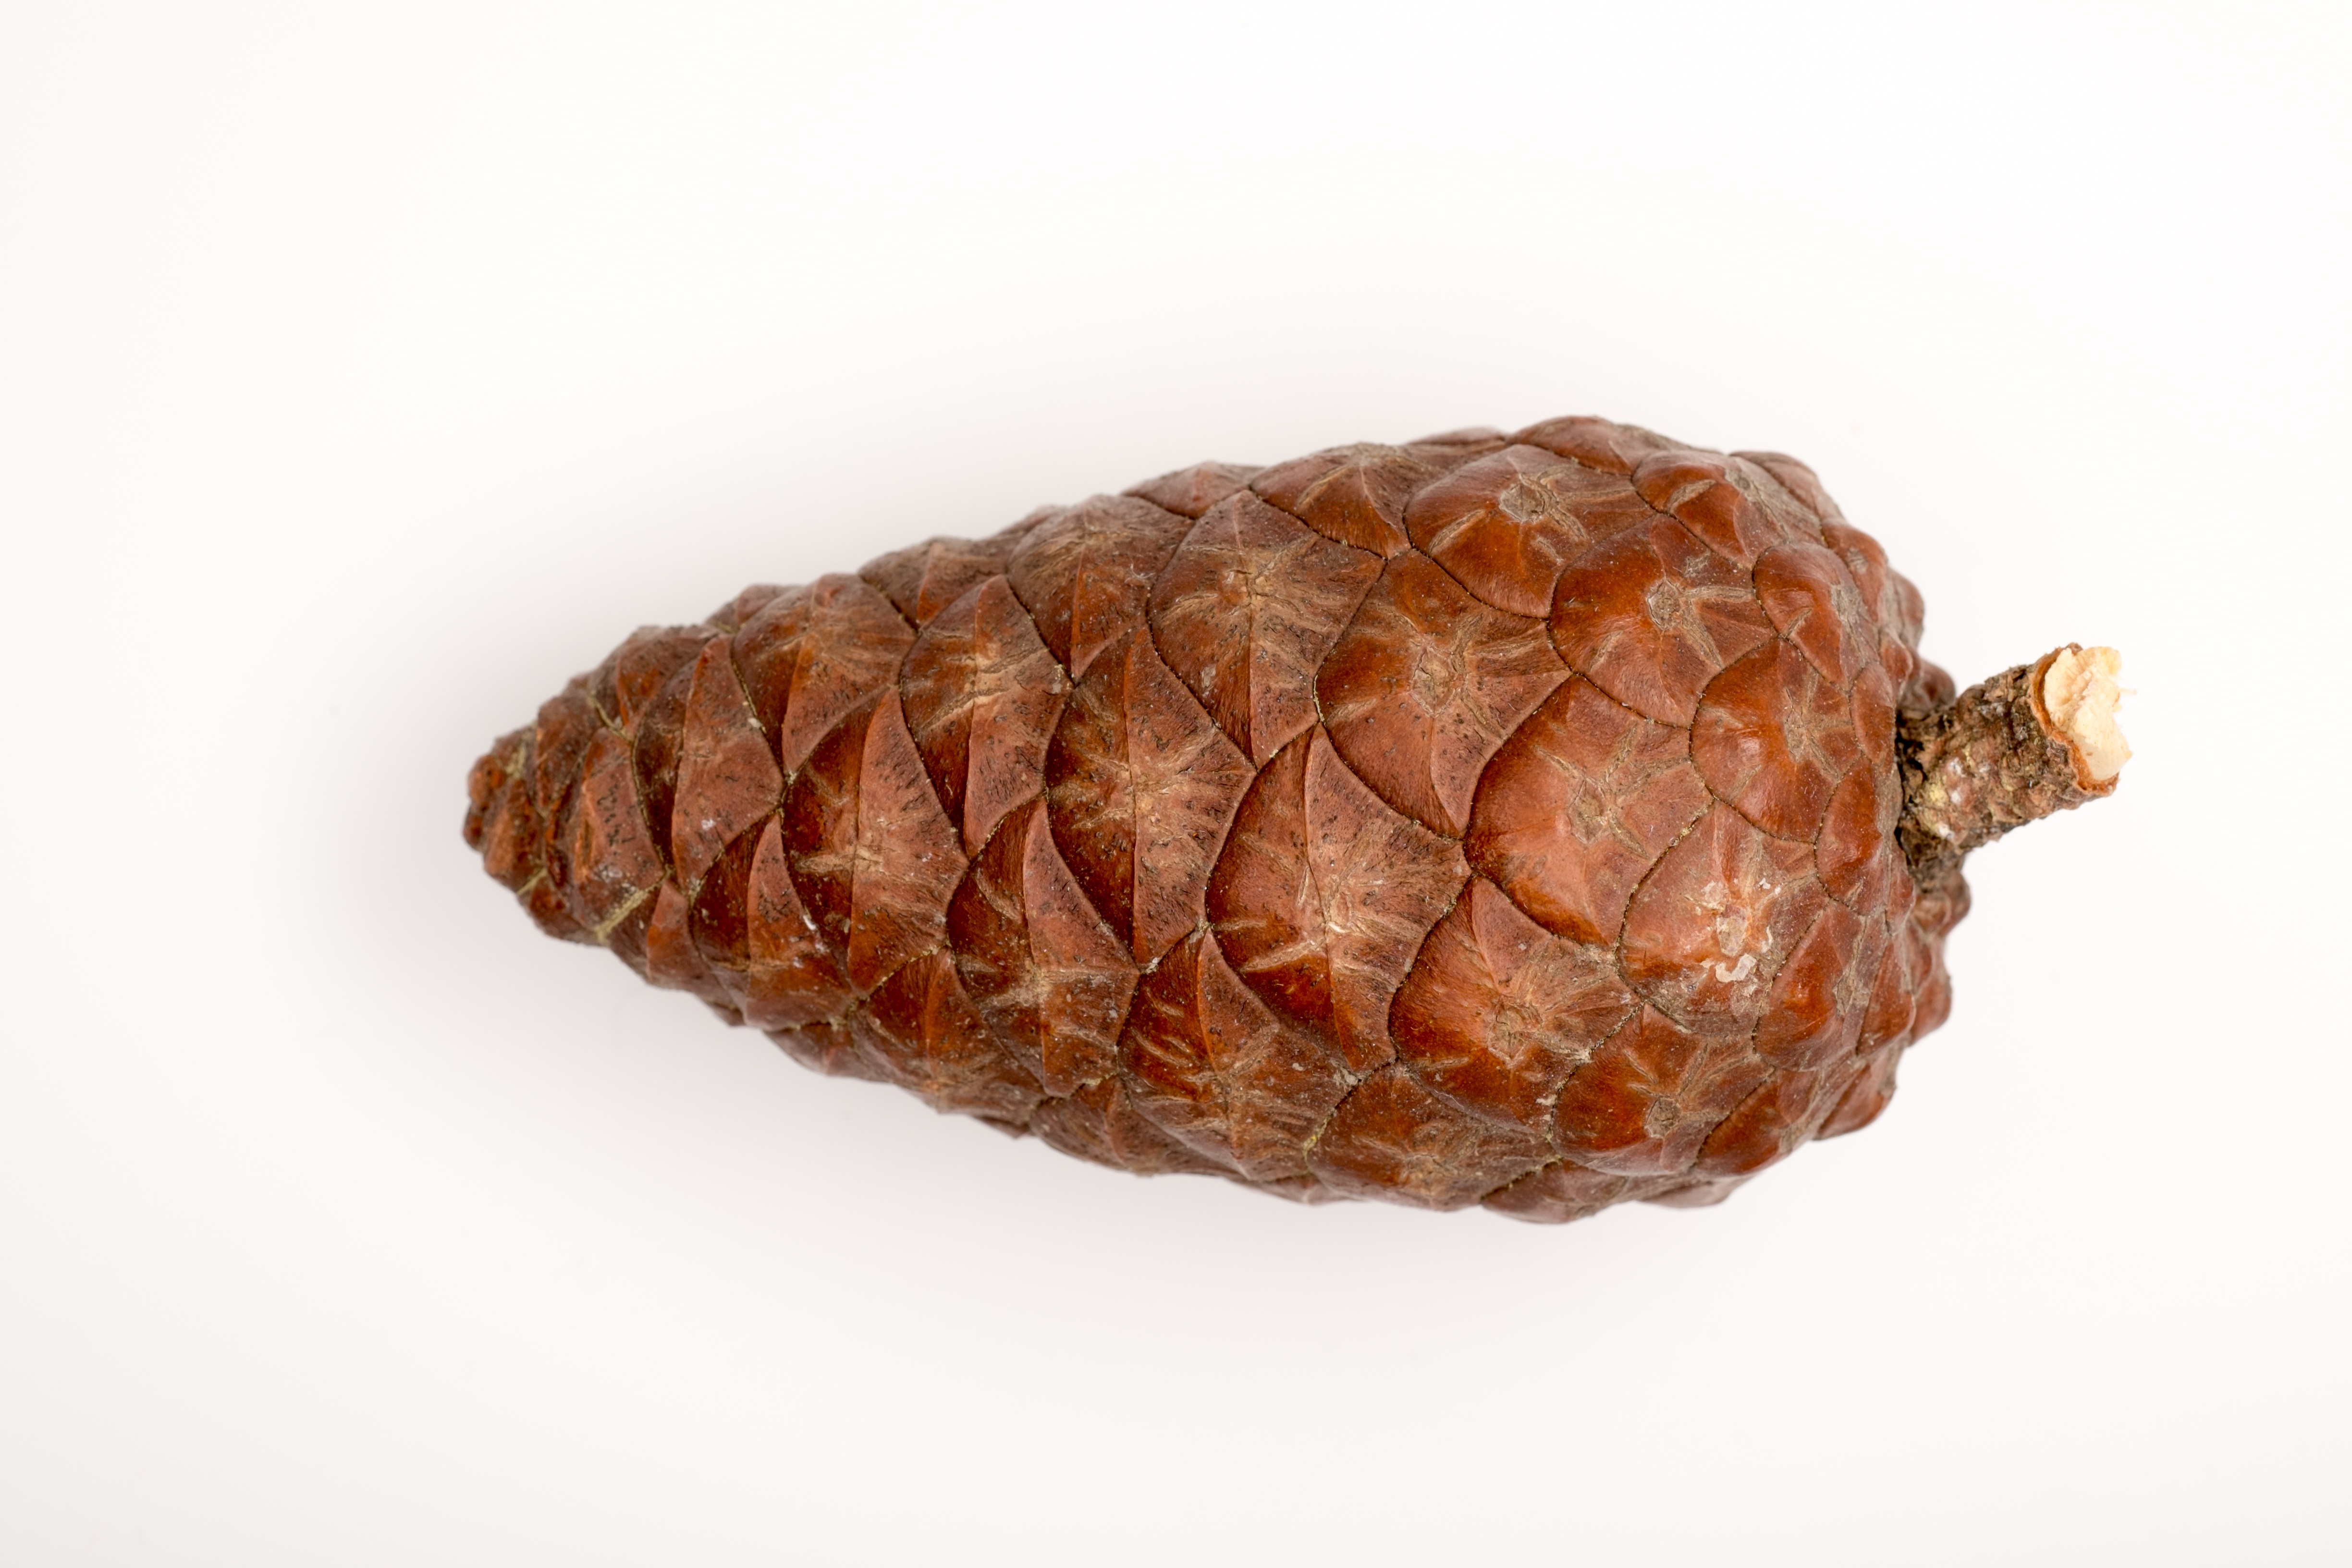
forest, plant, fruit, food, produce, macro, closeup, pine cone, needles, cones, flowering plant, scratchy, land plant, medicinal mushroom